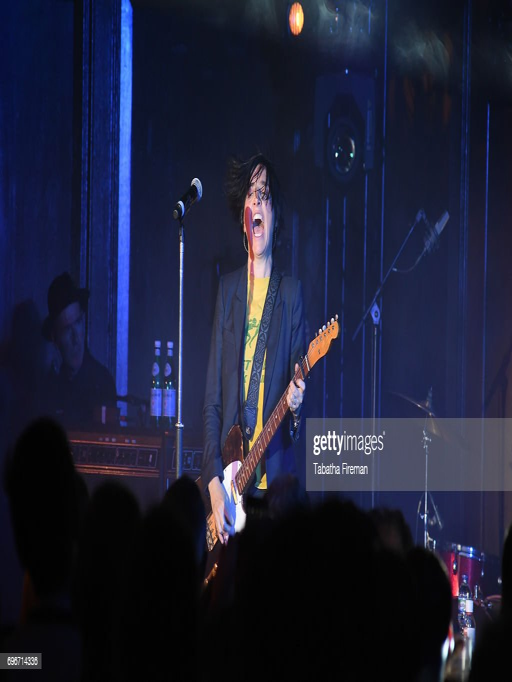
artist performs an intimate gig for events .